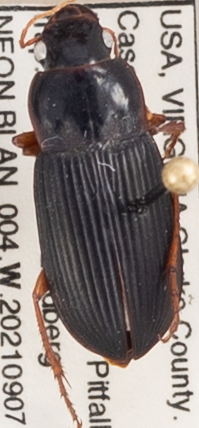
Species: Harpalus pensylvanicus
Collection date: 2021-09-07
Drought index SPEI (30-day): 1.69
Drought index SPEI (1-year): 0.63
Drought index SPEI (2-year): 0.32